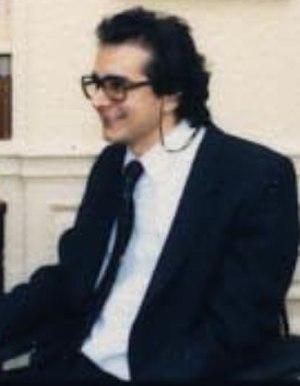
Irving Charles Krauthammer, né le 13 mars 1950 à New York et mort le 21 juin 2018 à Washington, est un journaliste, un chroniqueur politique conservateur, un polémiste, un écrivain et un psychiatre américain.